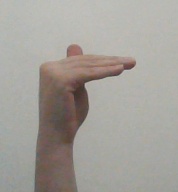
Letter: khaa